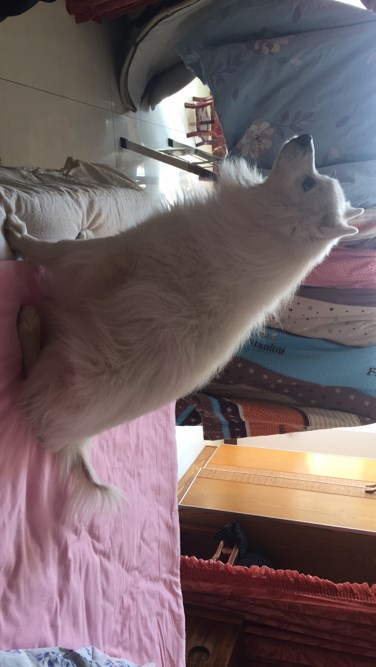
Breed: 253-n000107-Japanese_Spitzes